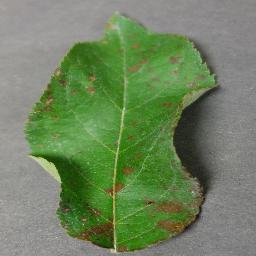
Label: Apple___Cedar_apple_rust